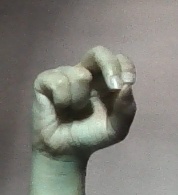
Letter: gaaf